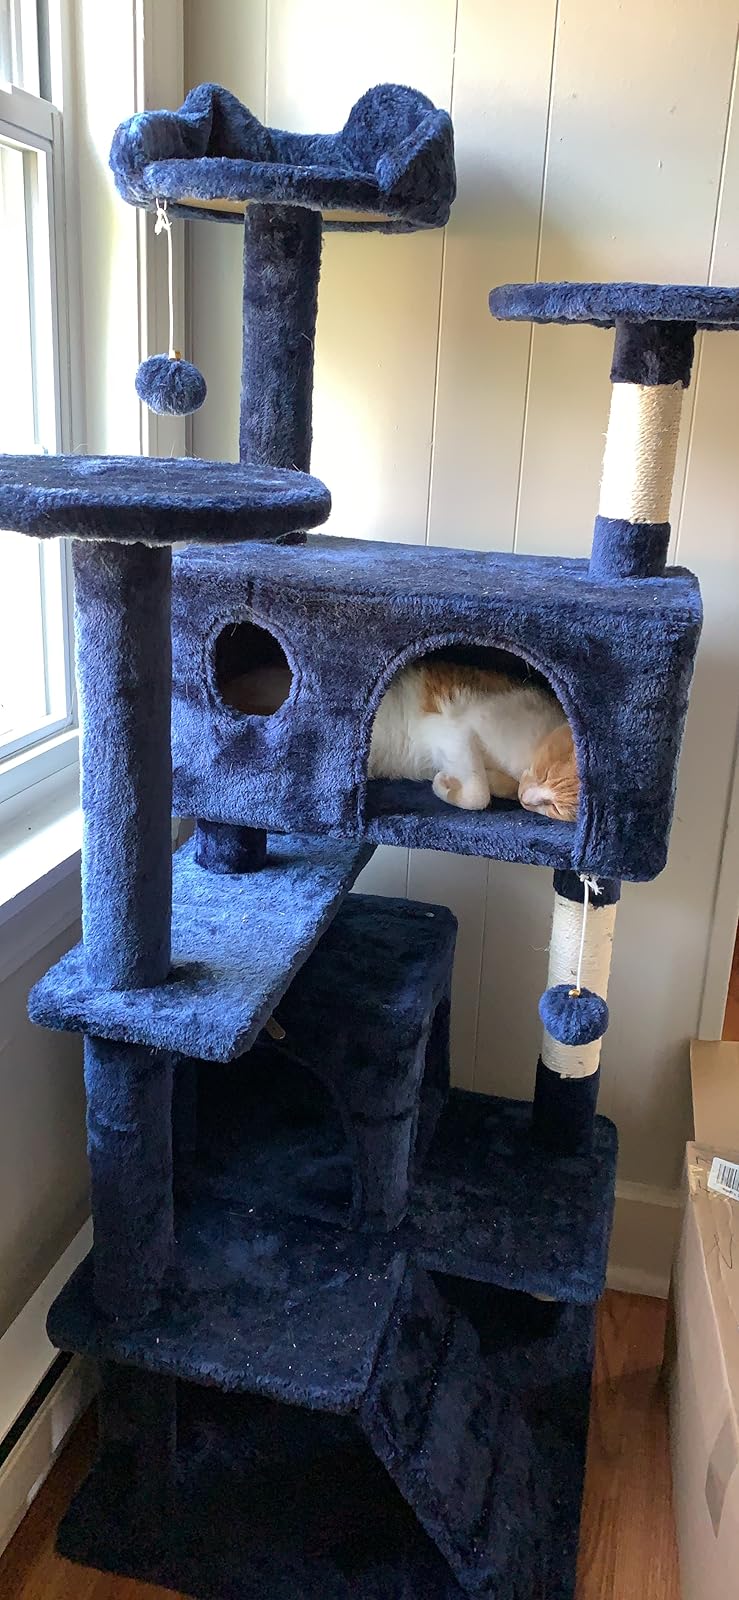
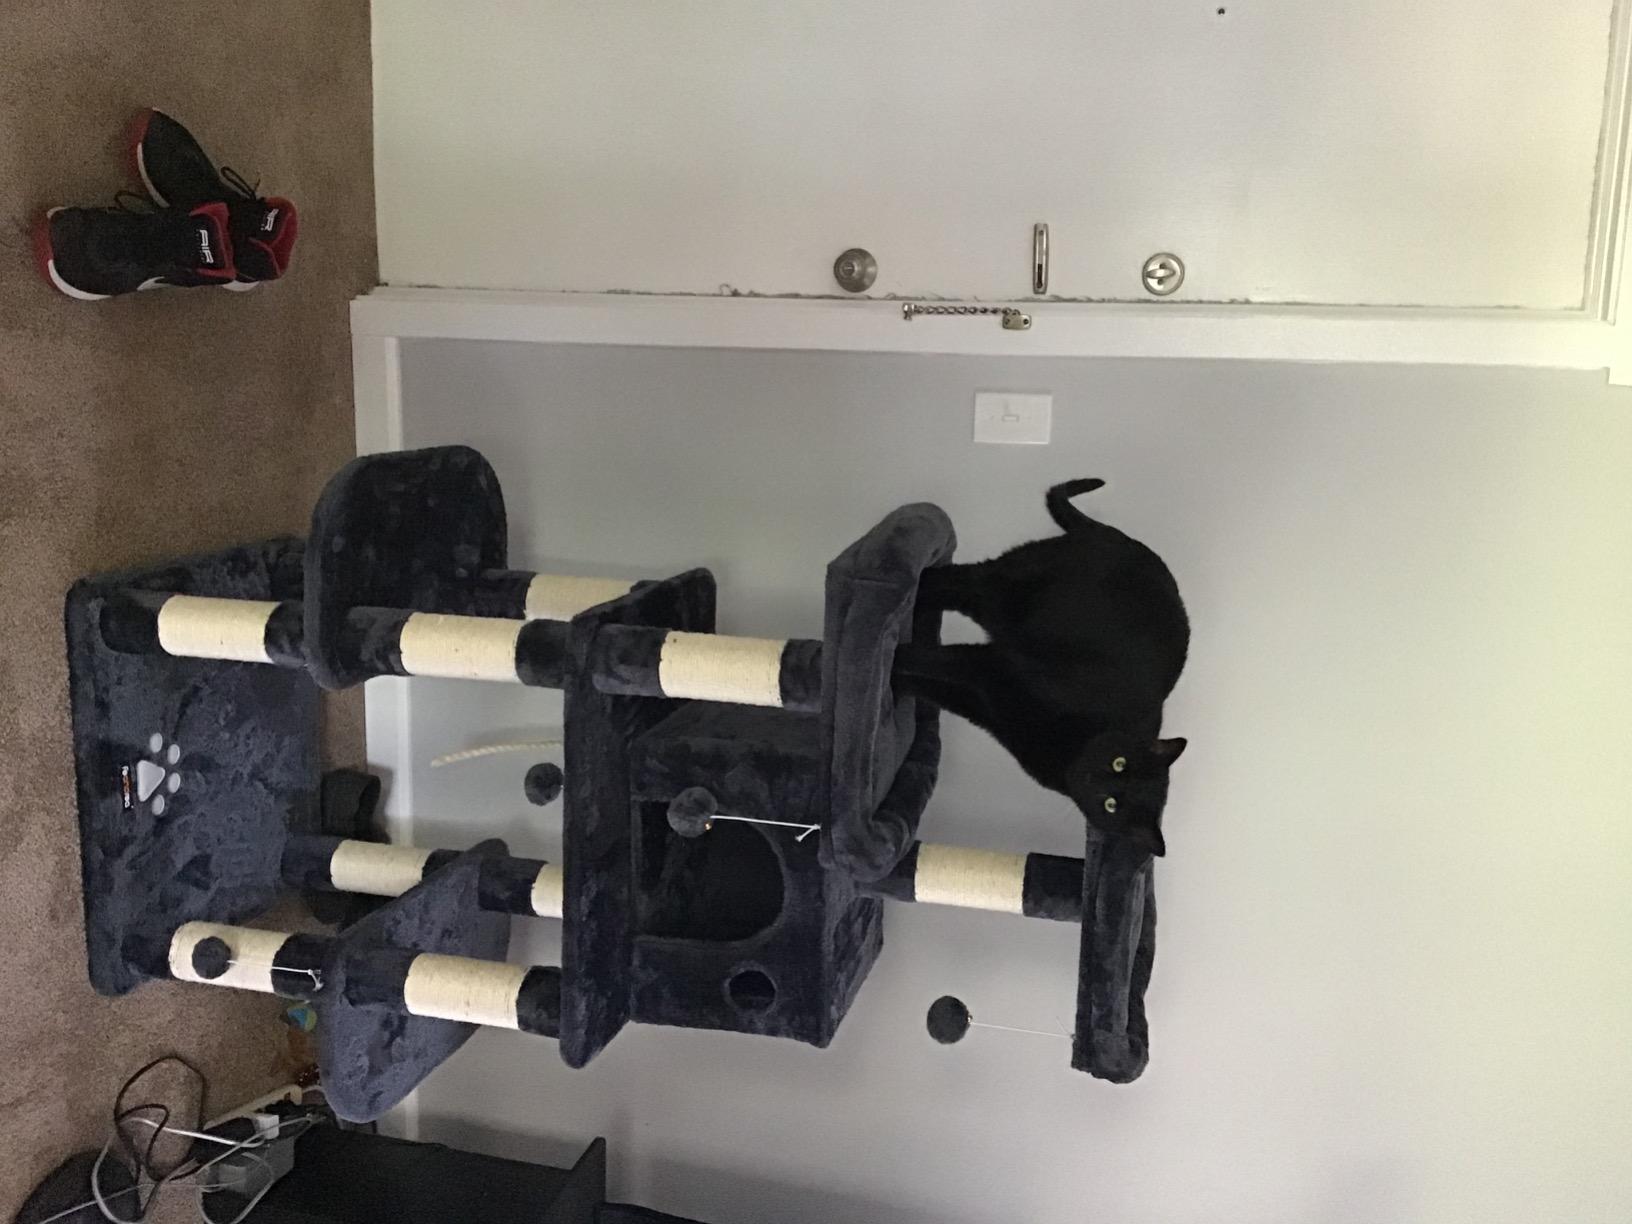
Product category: items_cat tree
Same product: no